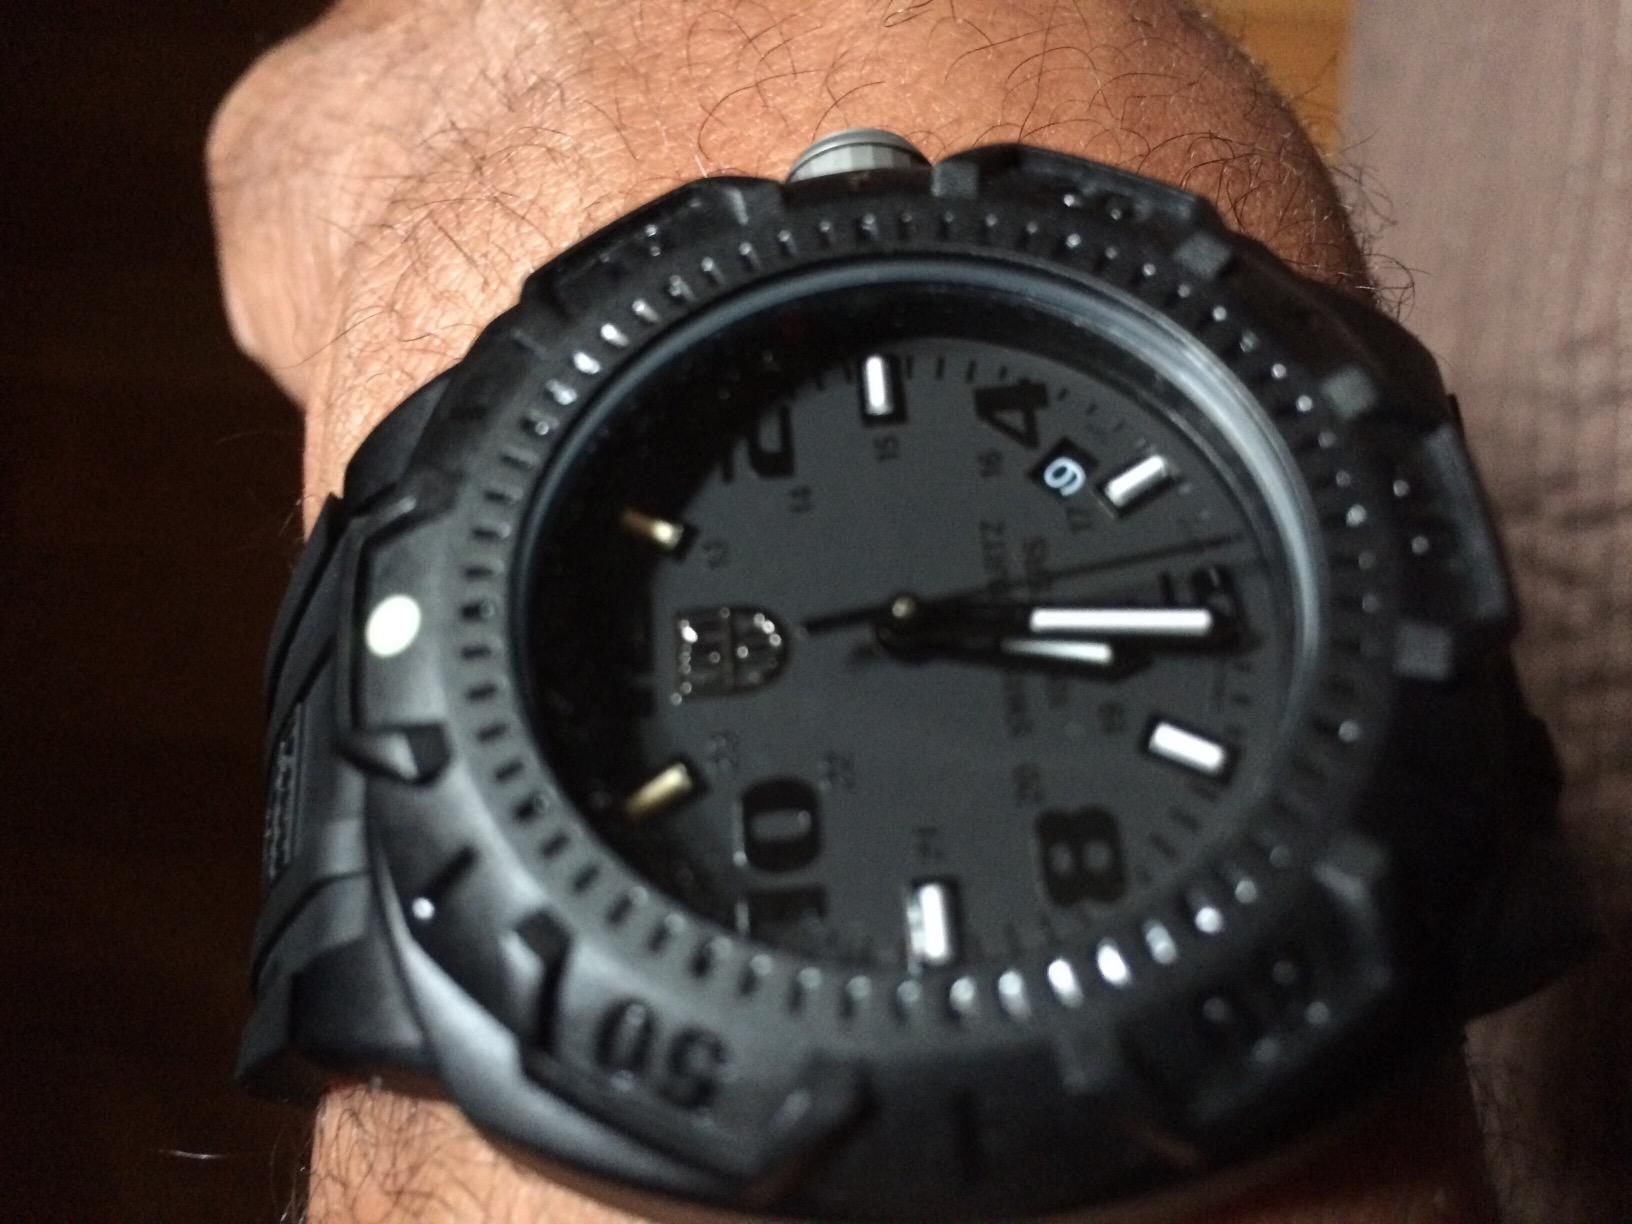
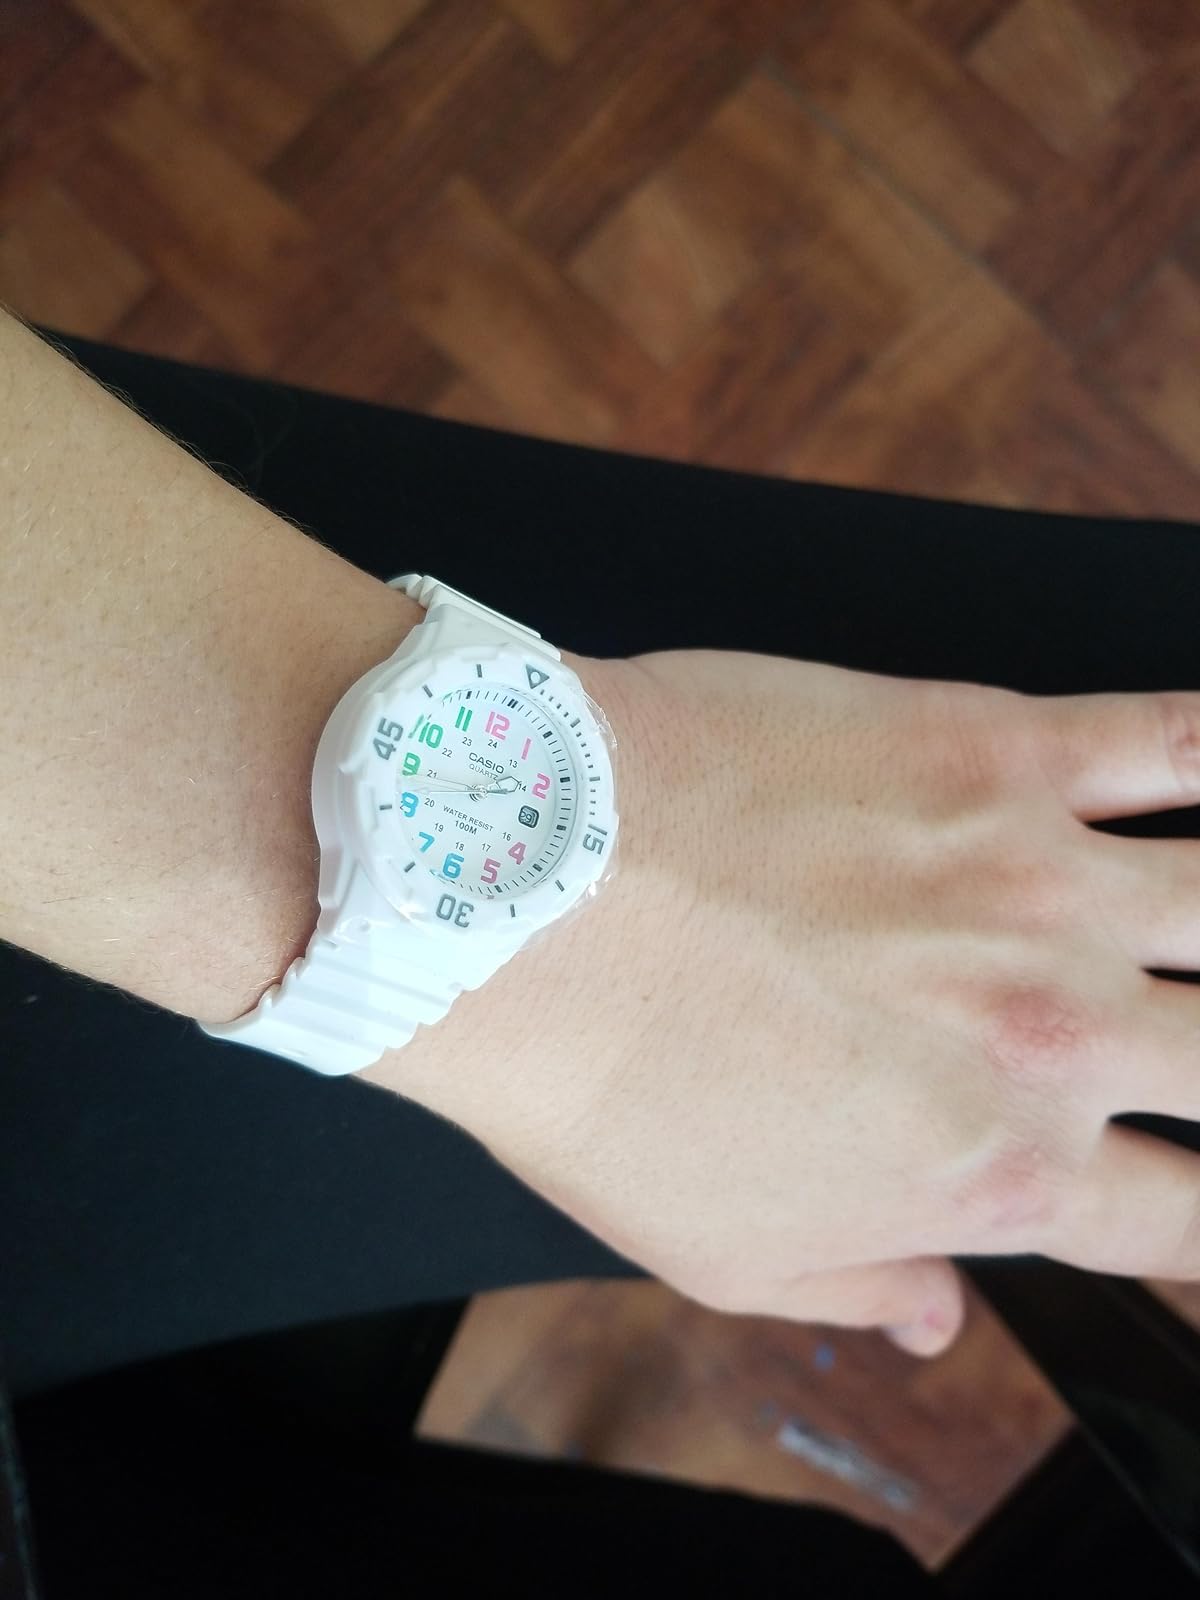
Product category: accessories_watch
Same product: no